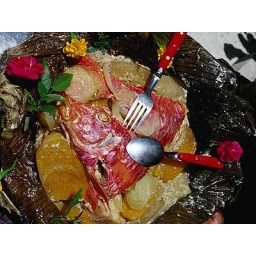
Fish, crab, fruit and vegetables all cooked in banana leaves